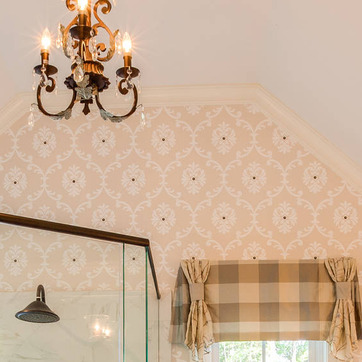
Material: wallpaper